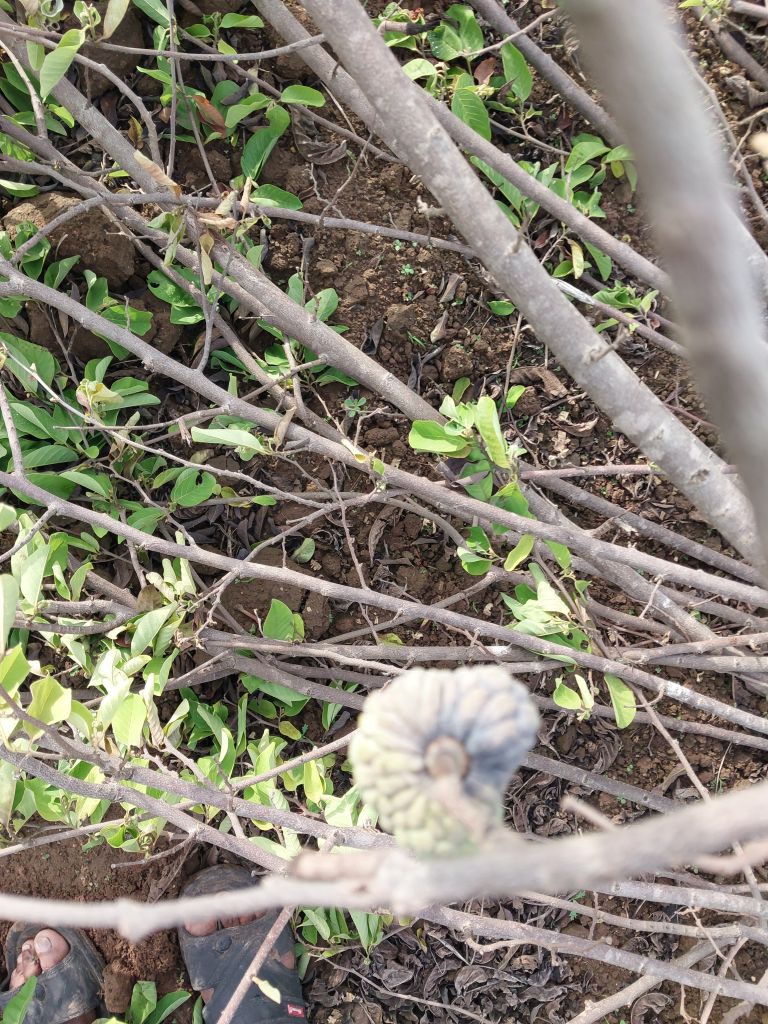
Disease label: Blank Canker